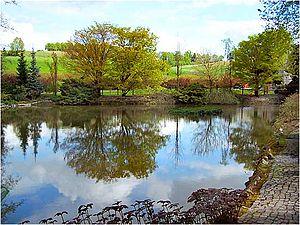
L'arboretum de Wojsławice est situé à Wojsławice, dans le powiat de Dzierżoniów, dans la voïvodie de Basse-Silésie, dans le sud-ouest de la Pologne.